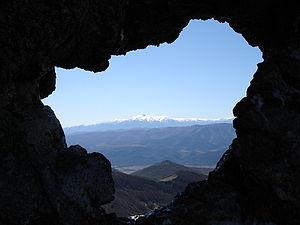
Canigó est un poème épique écrit en 1886 par Jacint Verdaguer. Il constitue un des textes emblématiques de la Renaixença catalane.